Mach a Šebestová

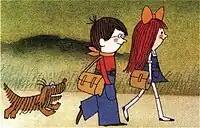
Mach, Šebestová, and Jonatán the dog

Mach a Šebestová is a Czech animated series, written by Miloš Macourek, Jaroslav Doubrava, and designed by painter Adolf Born. The animated characters were voiced by Petr Nárožný. It was produced in the animation studio Bratři v triku, a part of Krátký Film.